St. George's University

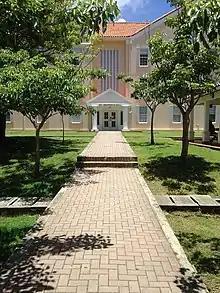
St. George's Hall, one of the residence halls.

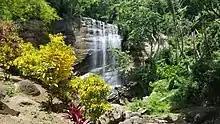
Mt. Carmel waterfall located in the St. Andrew Parish of Grenada

St. George's University is a private for-profit medical school and international university in Grenada, West Indies, offering degrees in medicine, veterinary medicine, public health, the health sciences, nursing, arts and sciences, and business.